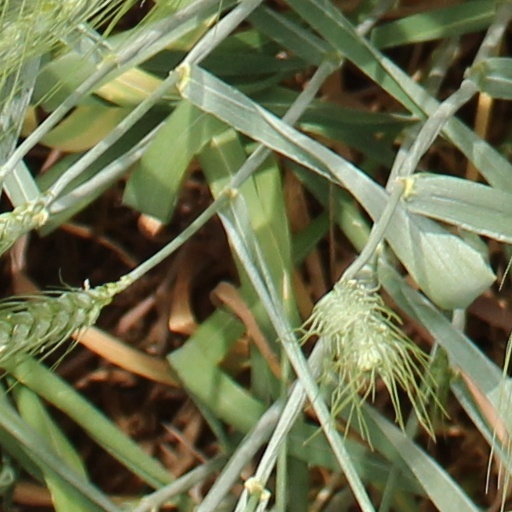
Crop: wheat